Adriano Moreira

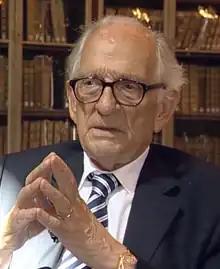

Adriano José Alves Moreira, (6 September 1922 – 23 October 2022) was a Portuguese lawyer, professor and a leading political figure in Portugal throughout the second half of the 20th century.